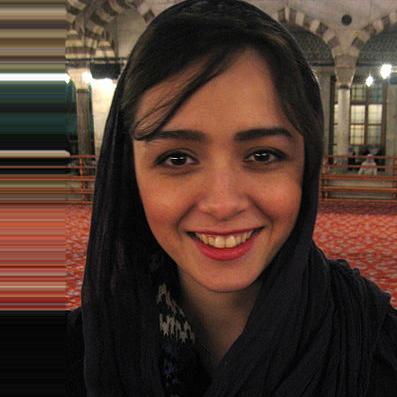
Age: 25